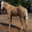
Label: horse